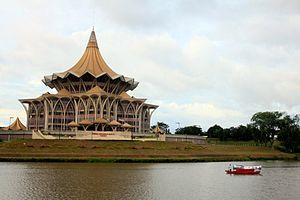
Kuching est la capitale et la plus grande ville de l'état de Sarawak en Malaisie. Sa population est de 325 132 habitants en 2010.